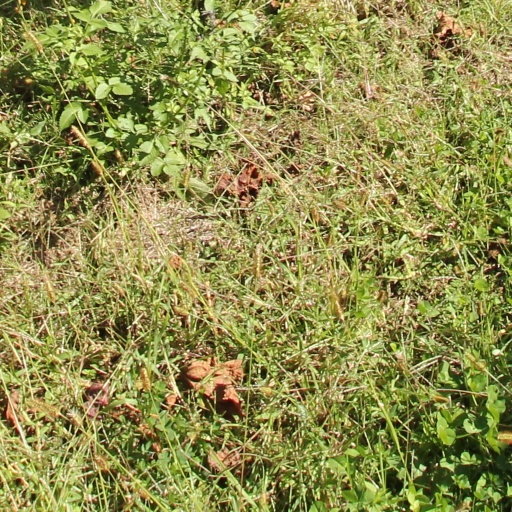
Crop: grape